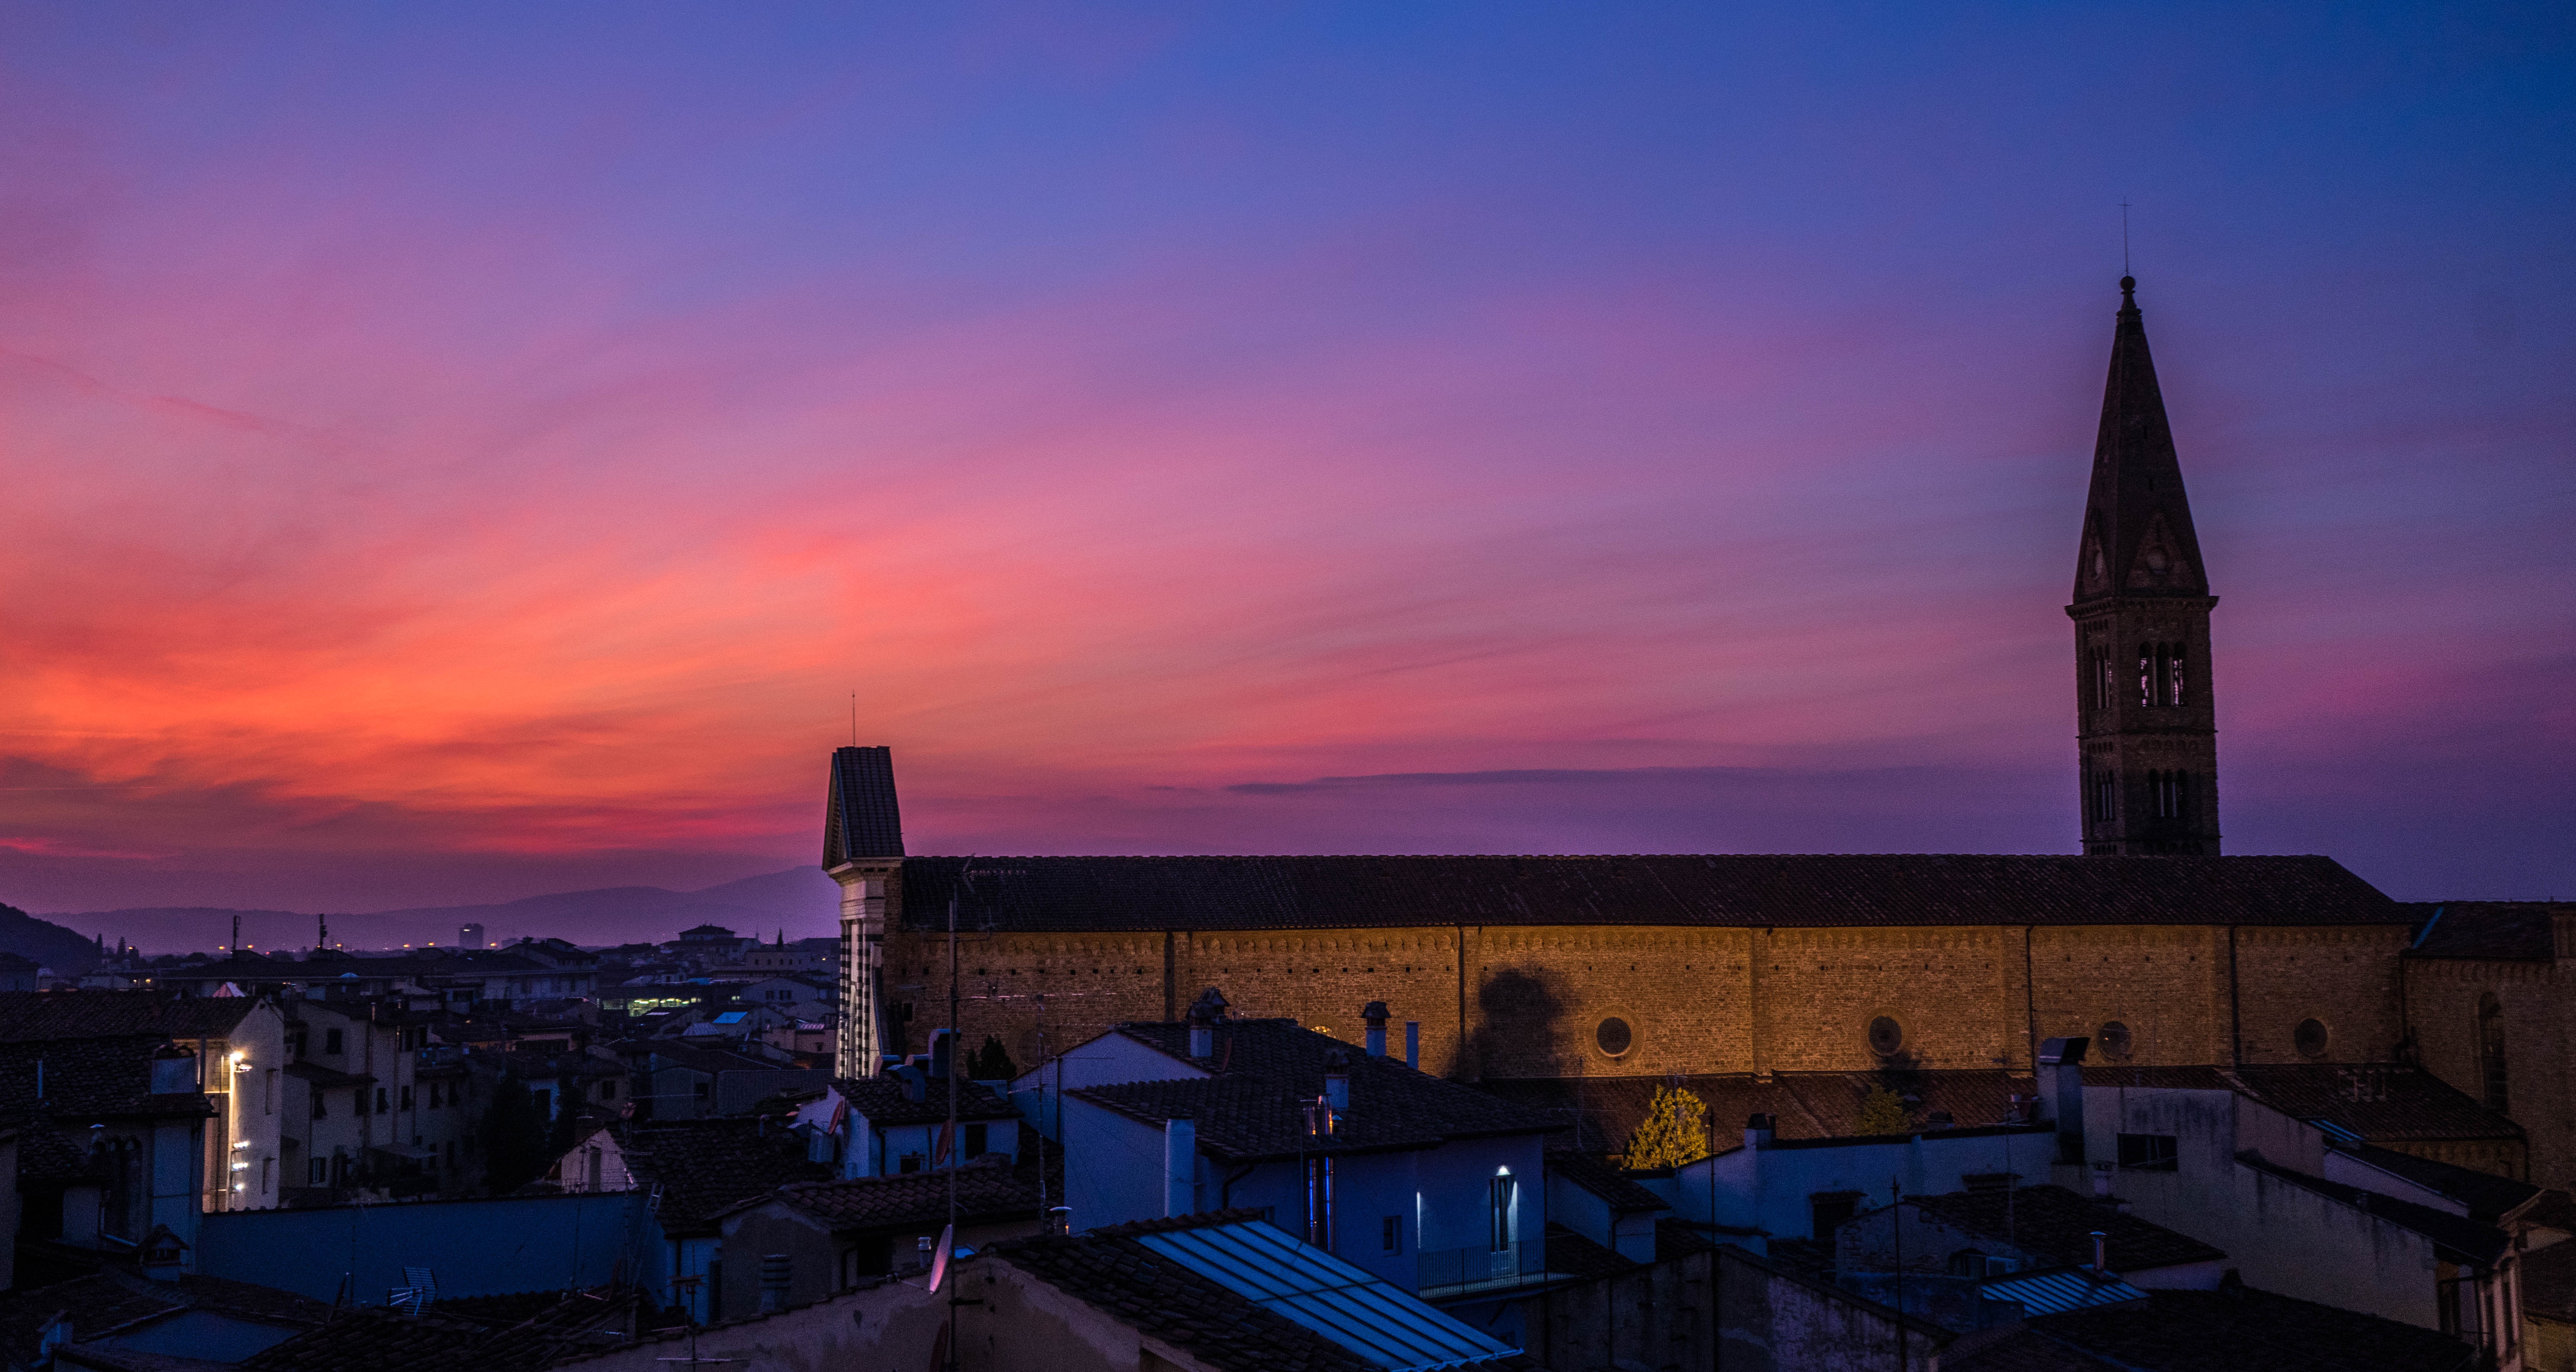
nature, horizon, architecture, sky, sunrise, sunset, skyline, night, morning, dawn, city, cityscape, dusk, evening, orange, red, tower, color, italy, scene, afterglow